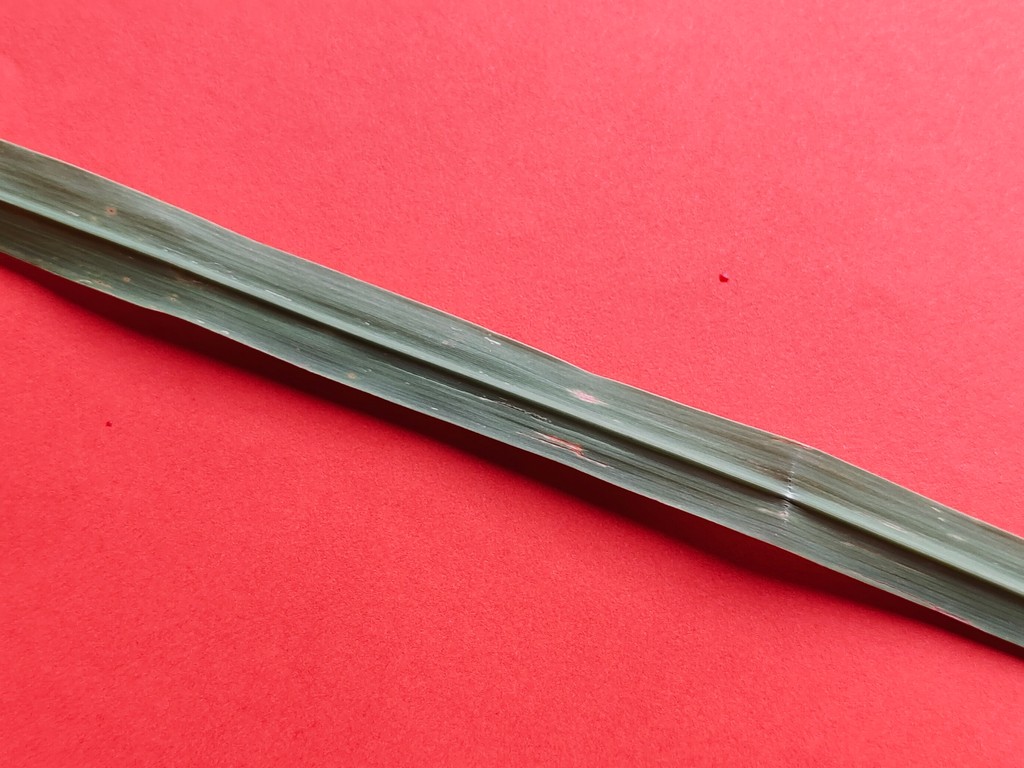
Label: Unhealthy